Copper Canyon

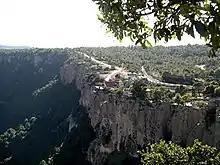
A hotel at Divisadero perches on the rim of Copper Canyon. The railroad runs nearby.

Copper Canyon was featured on Season 1 Episode 12, of "Man vs. Wild" on the Discovery Channel, on "Raramuri Tale",